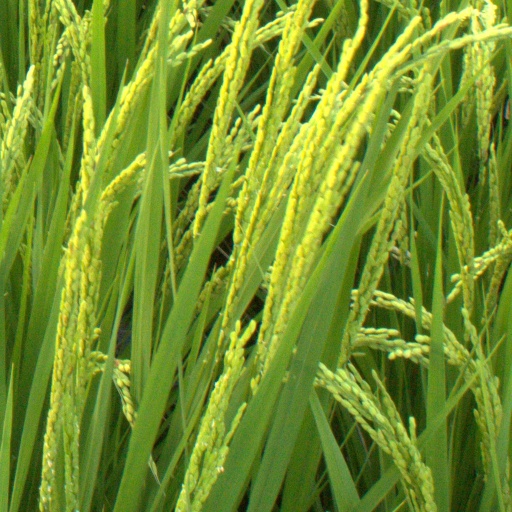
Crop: rice